2023 U.S. Open Cup final

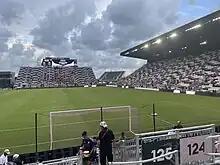
DRV PNK Stadium, the host venue for the final

The 2023 Lamar Hunt U.S. Open Cup final was a soccer match played on September 27, 2023, at DRV PNK Stadium in Fort Lauderdale, Florida, United States. It was contested by Inter Miami CF and Houston Dynamo FC to determine the winner of the 108th edition of the Lamar Hunt U.S. Open Cup. The tournament is the oldest cup competition in U.S. soccer, which is open to amateur and professional soccer teams affiliated with the United States Soccer Federation.